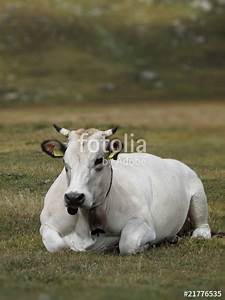
Label: mucca